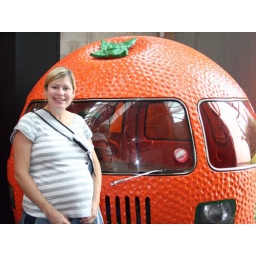
Very famous car made for a number of TV commercials in the UK